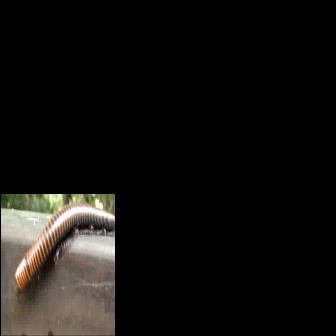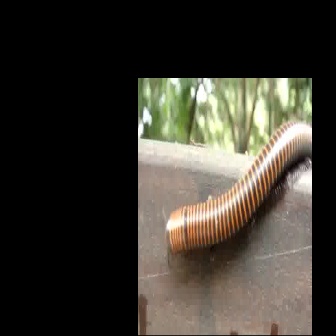
  Please identify the target specified by the bounding box [12,203,114,305] in the first image and locate it in the second image. Return the coordinates in [x_min,y_min,x_max,y_max] format.
Answer: [161,119,311,270]